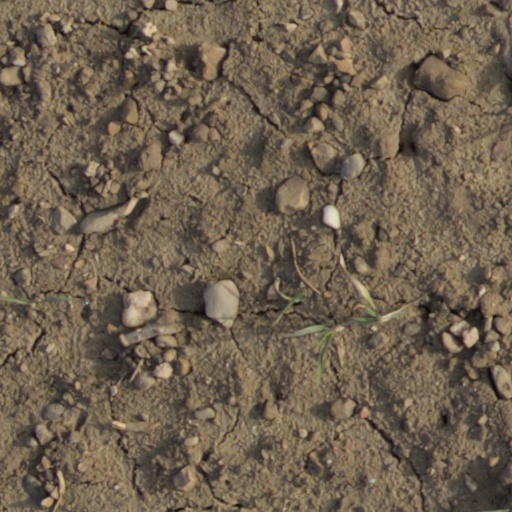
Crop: wheat